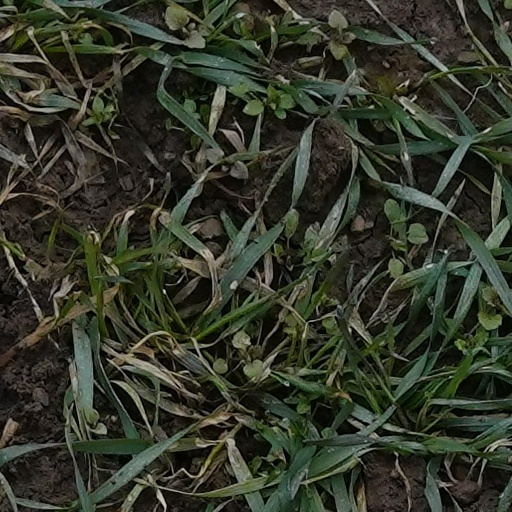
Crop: wheat